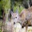
Label: deer